Cornplanter Run (Oil Creek tributary)

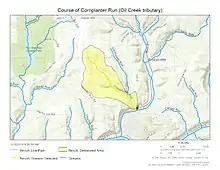
Course of Cornplanter Run (Oil Creek tributary)

Cornplanter Run rises just south of Fosters Corner and flows south to join Oil Creek just north of the city limits of Oil City, Pennsylvania.